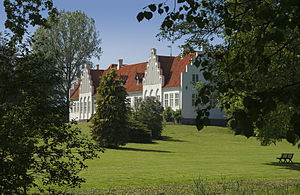
Marie Toft / Rønnebæksholm
Rønnebæksholm ved Næstved
Rønnebæksholm ved Næstved.
Ane Marie Elise Carlsen, gift Toft og Grundtvig var en dansk kvinde, som var mest kendt som N.F.S. Grundtvigs anden hustru og som ejer af godset Rønnebæksholm.